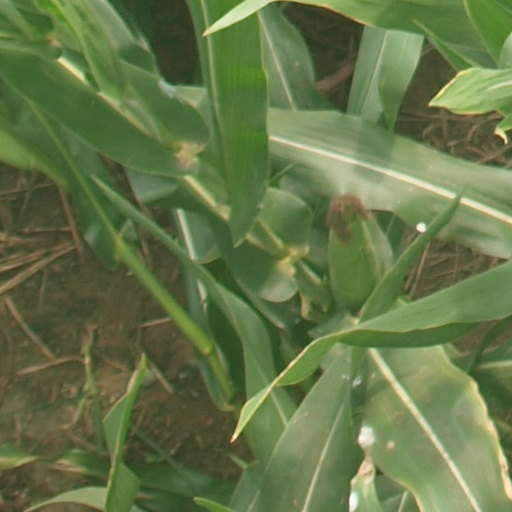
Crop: maize; corn